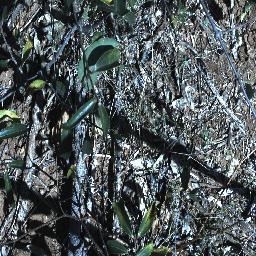
Label: rubber_vine